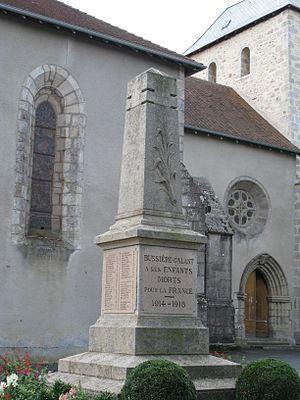
Monument aux morts, devant l'église, à Bussière-Galant